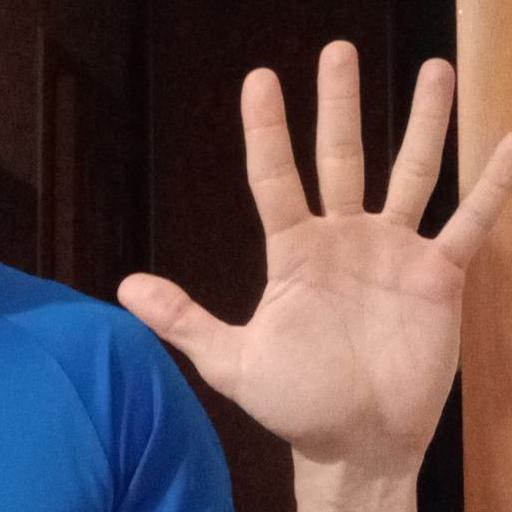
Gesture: palm